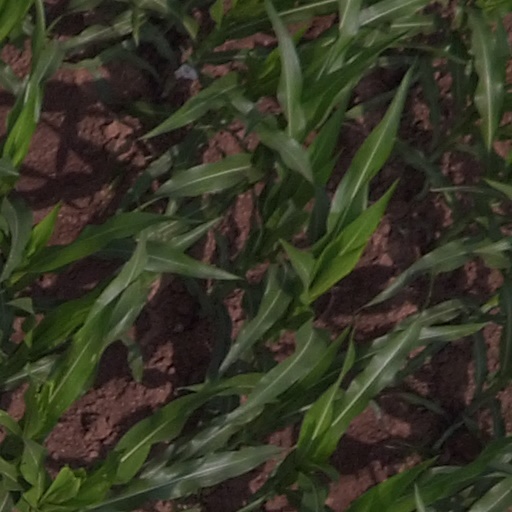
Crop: maize; corn